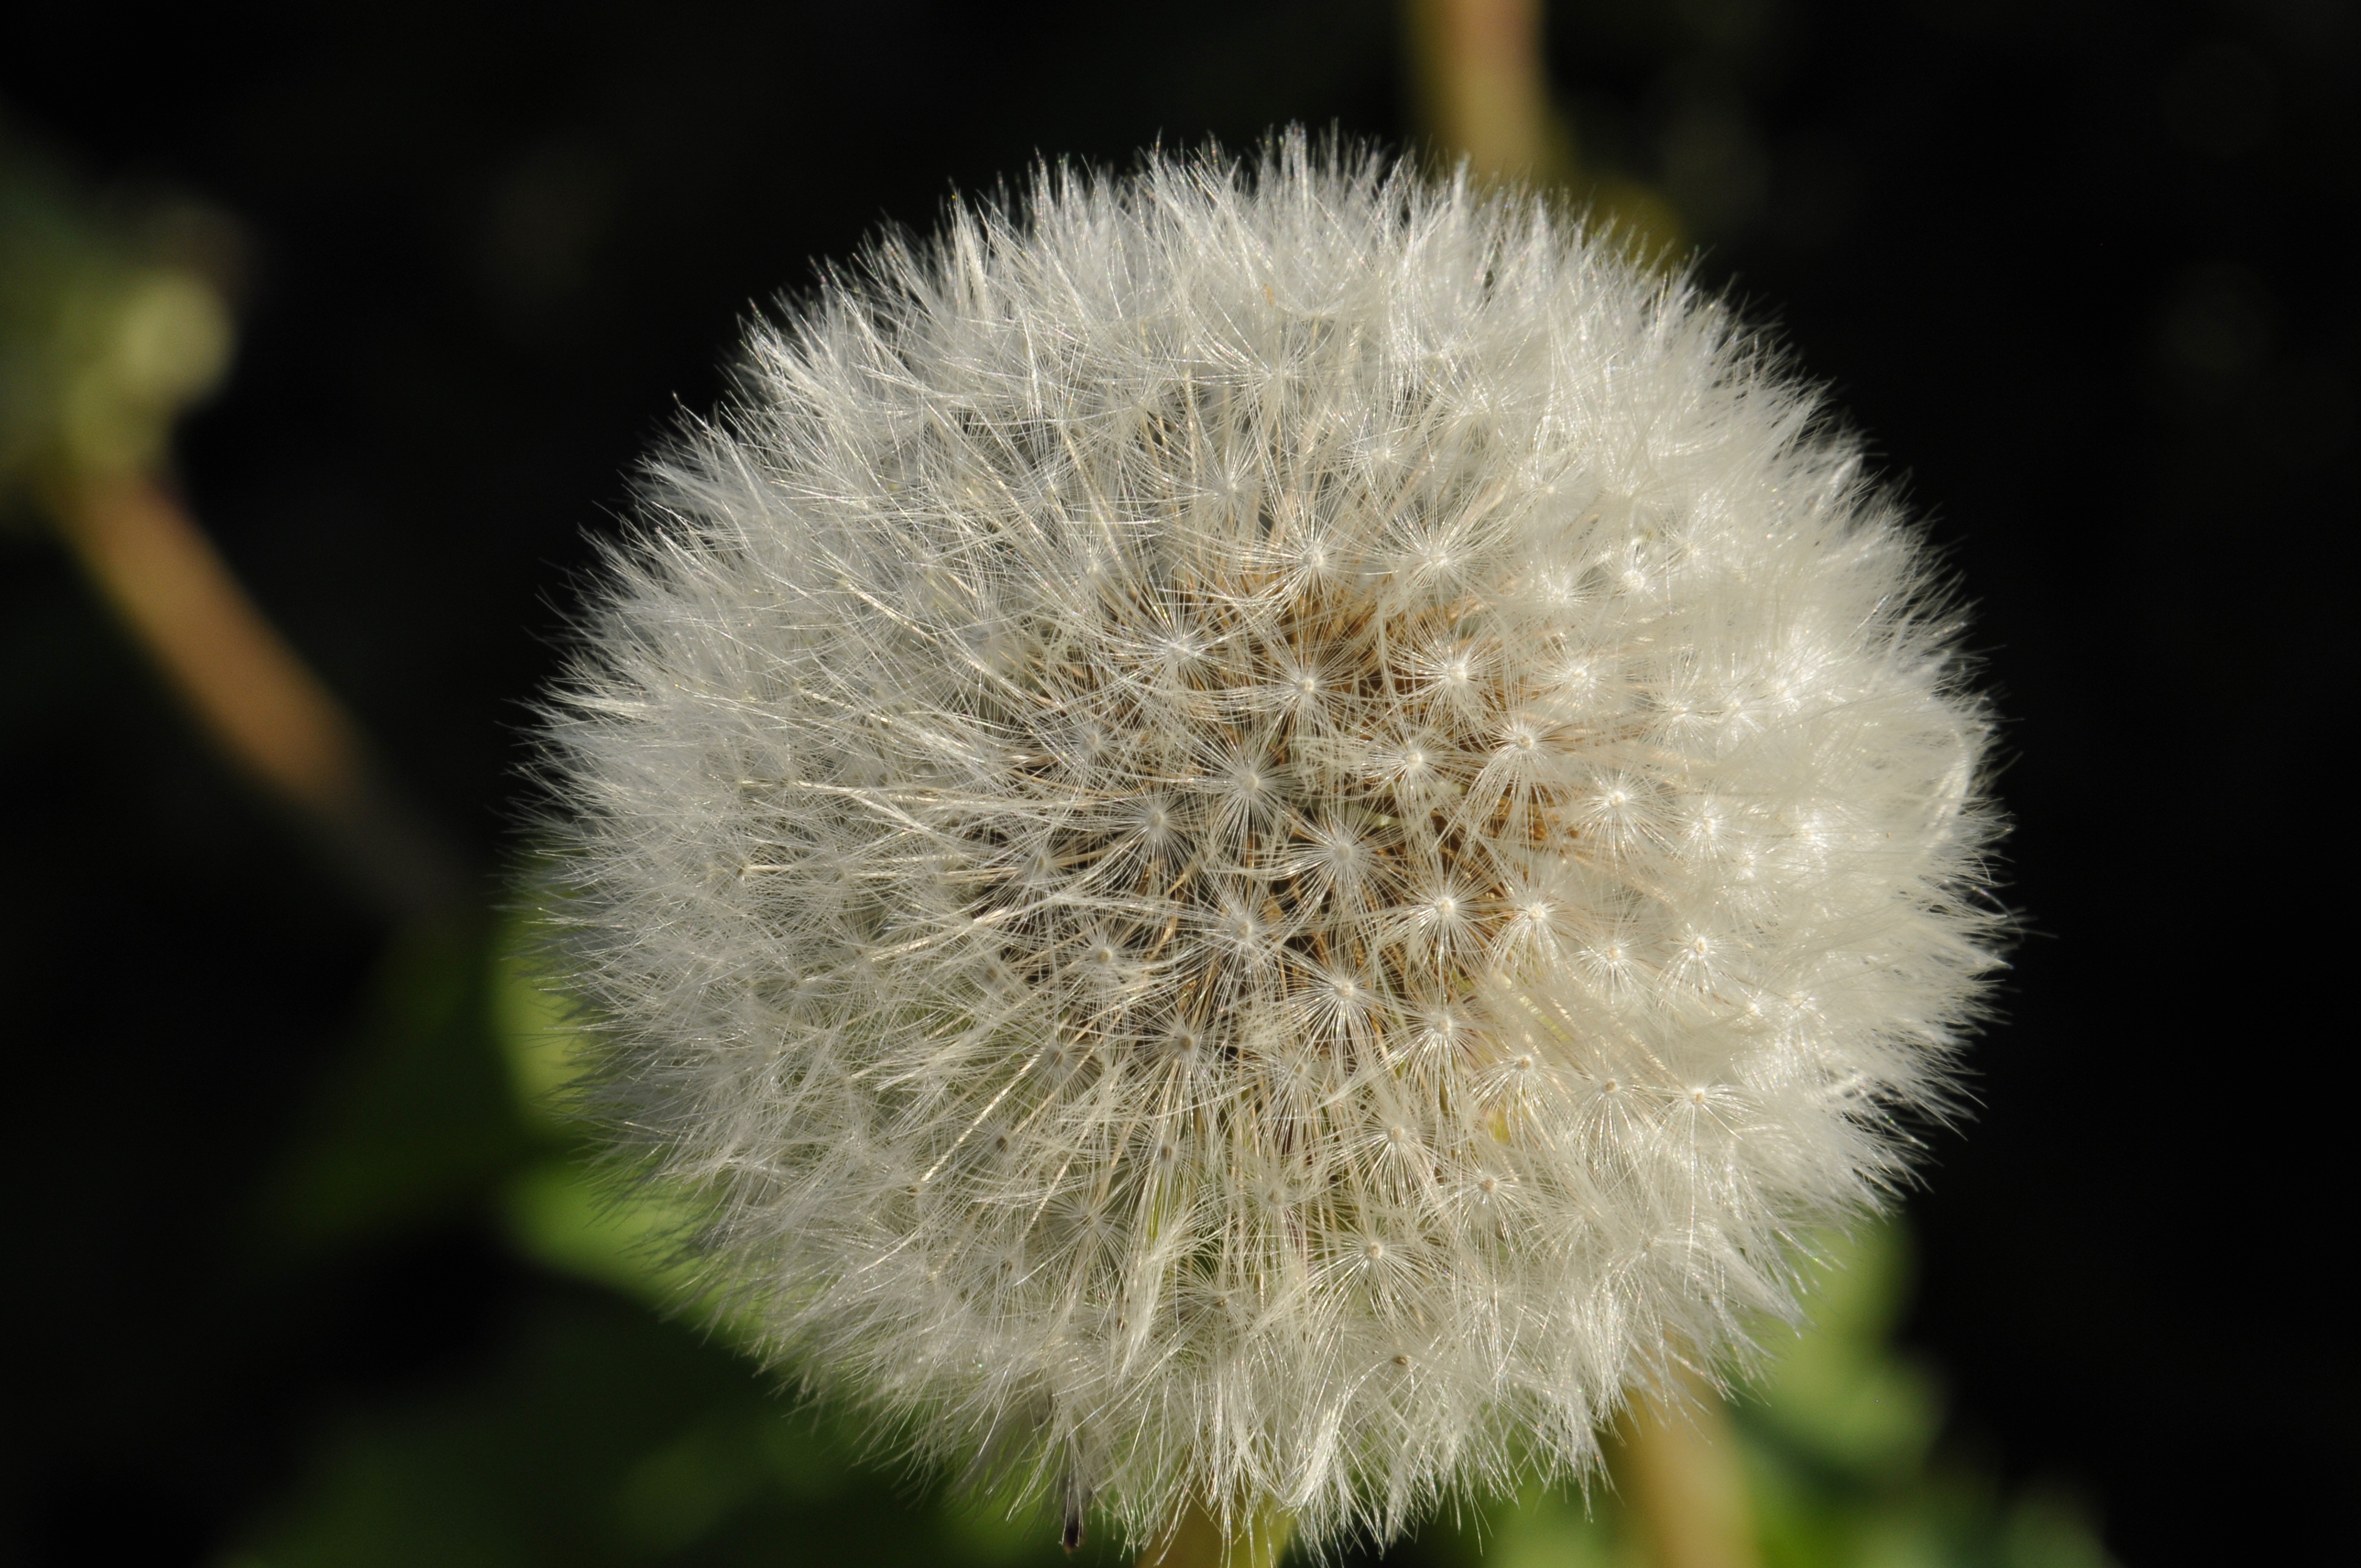
nature, plant, white, photography, dandelion, flower, petal, botany, flora, wildflower, close up, macro photography, so, flowering plant, daisy family, the wayside, plant stem, land plant